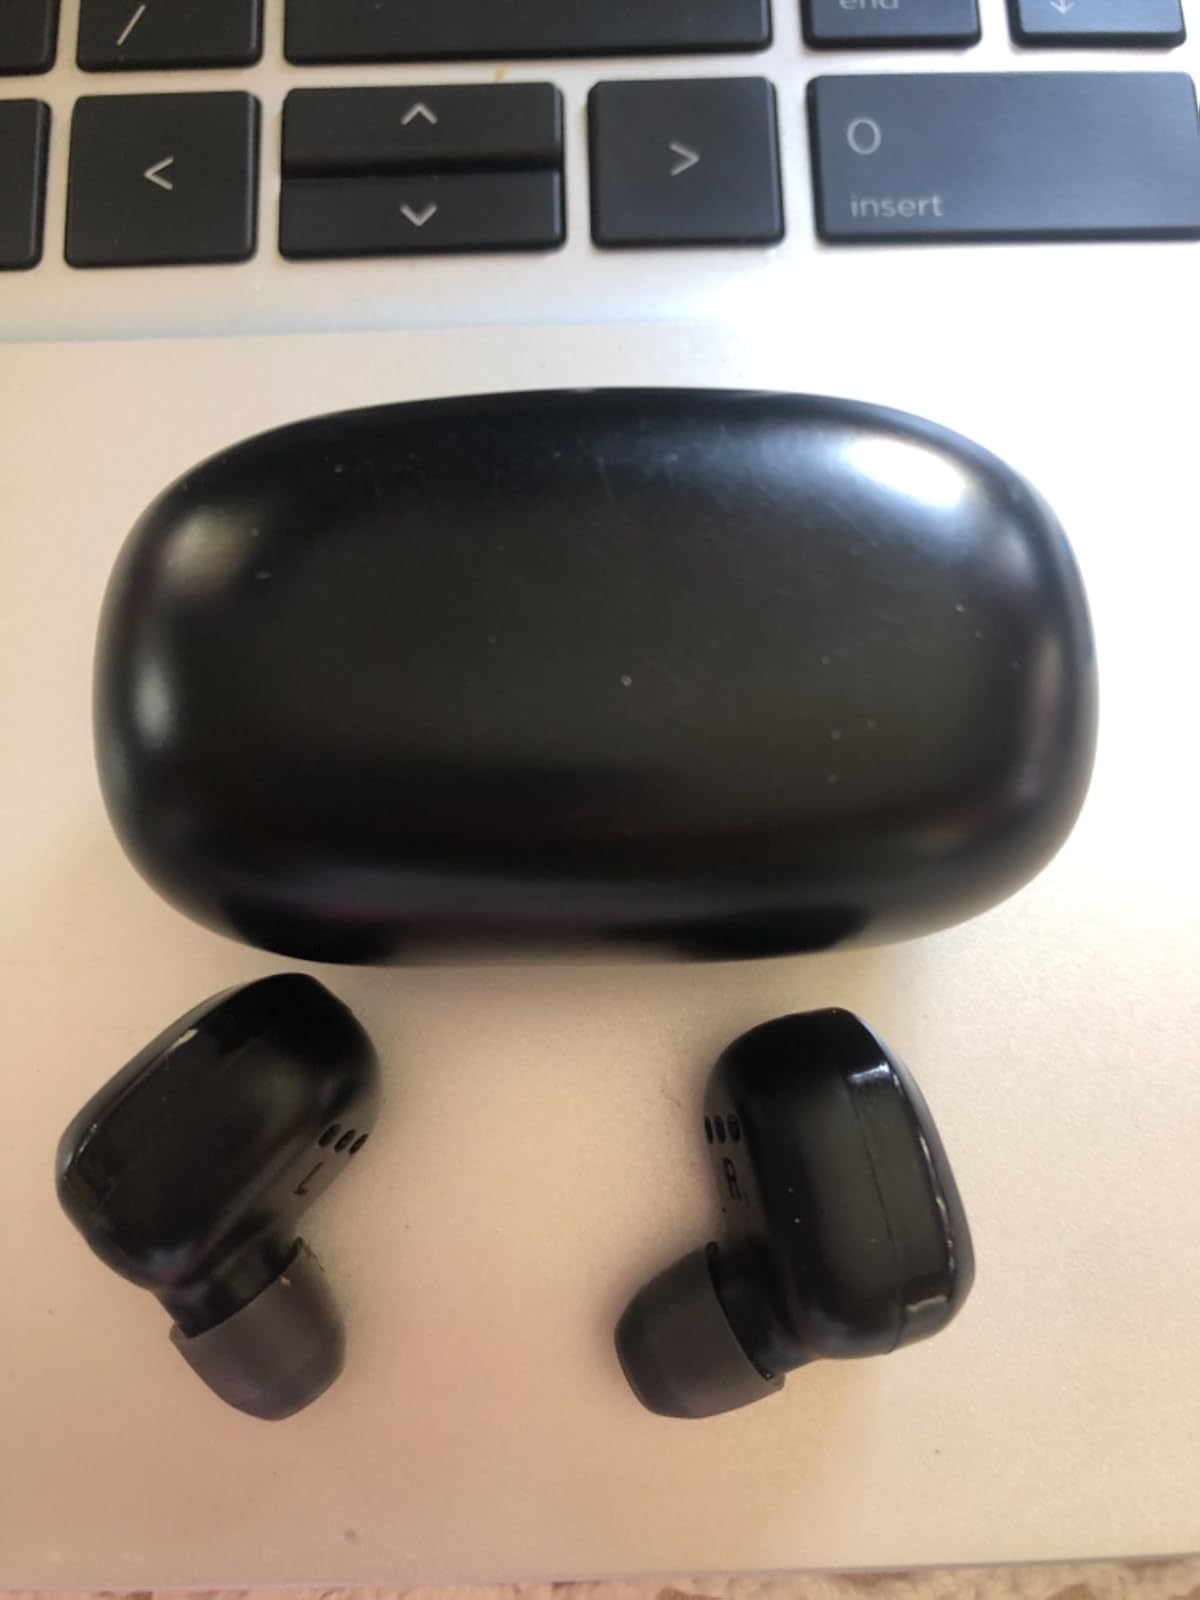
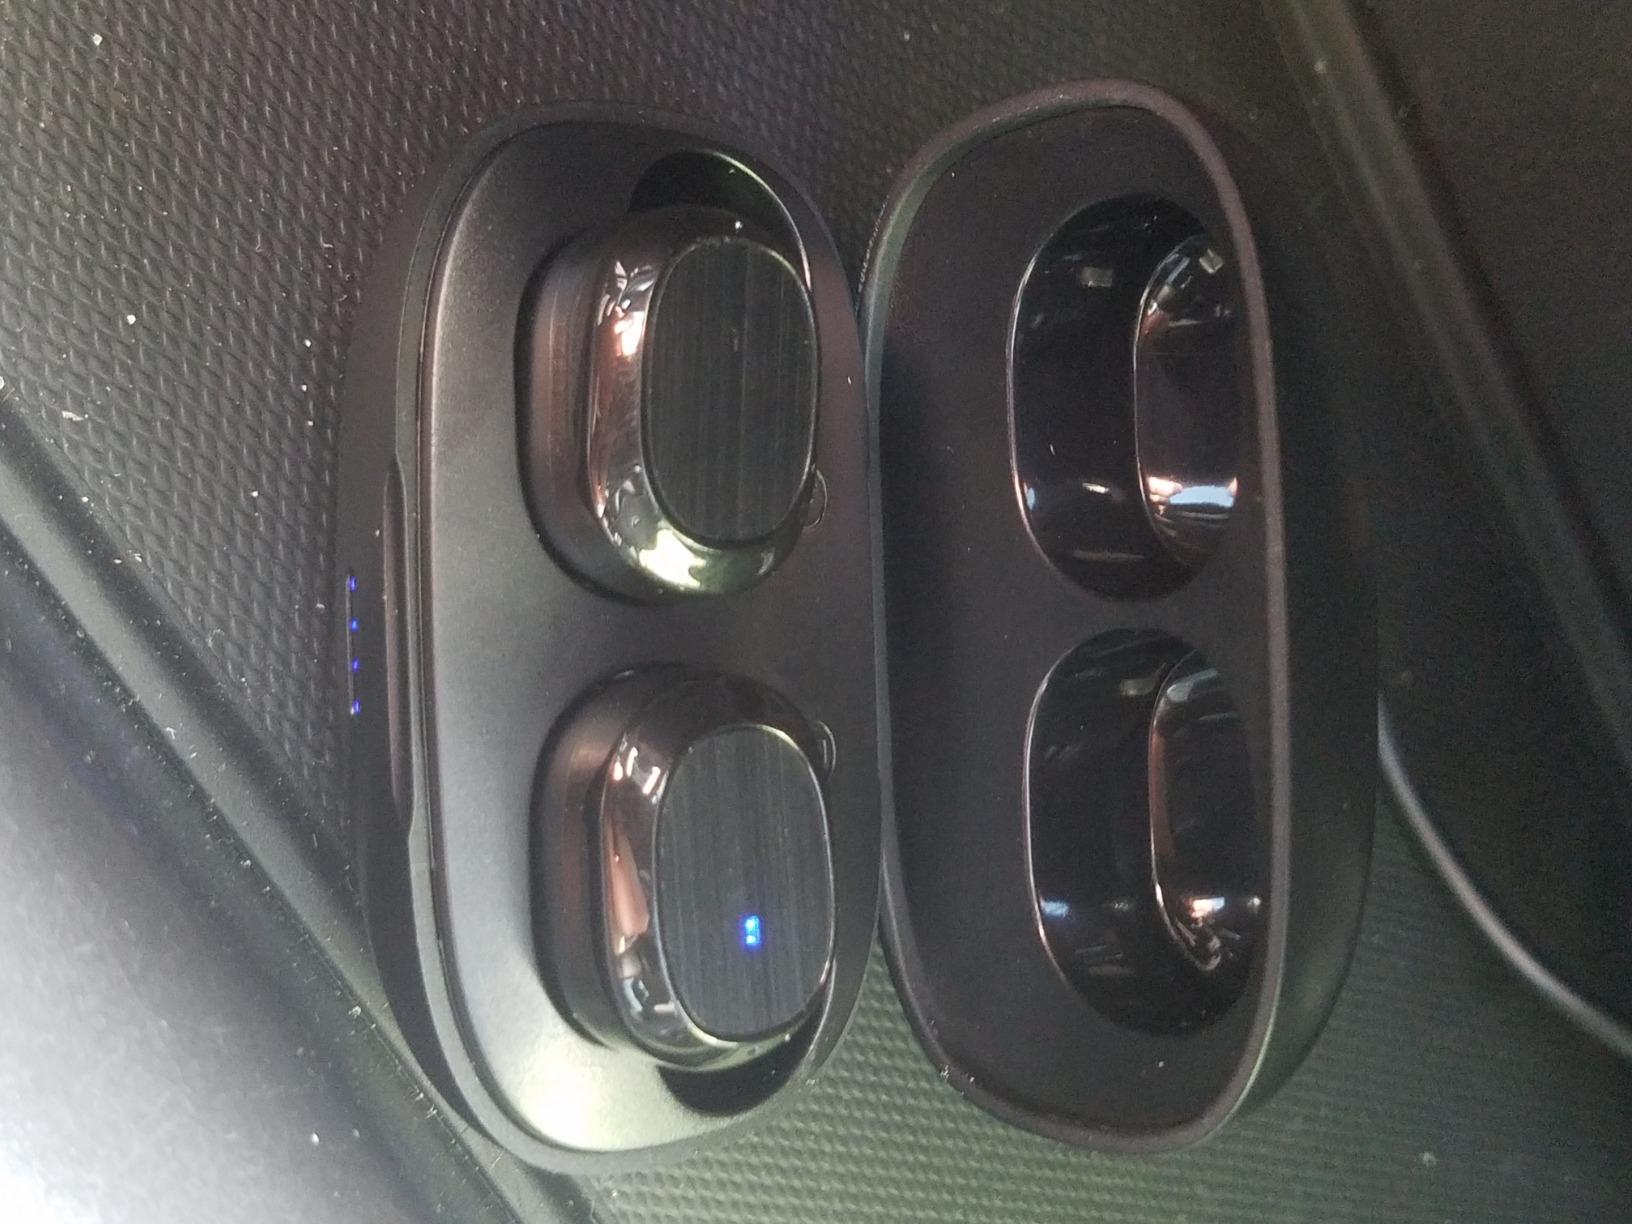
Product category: earbuds
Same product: yes